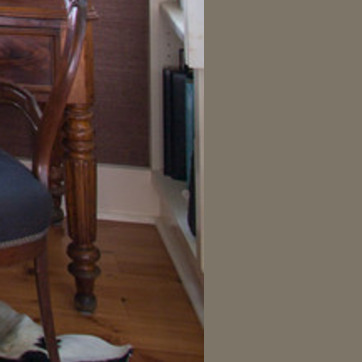
Material: paper